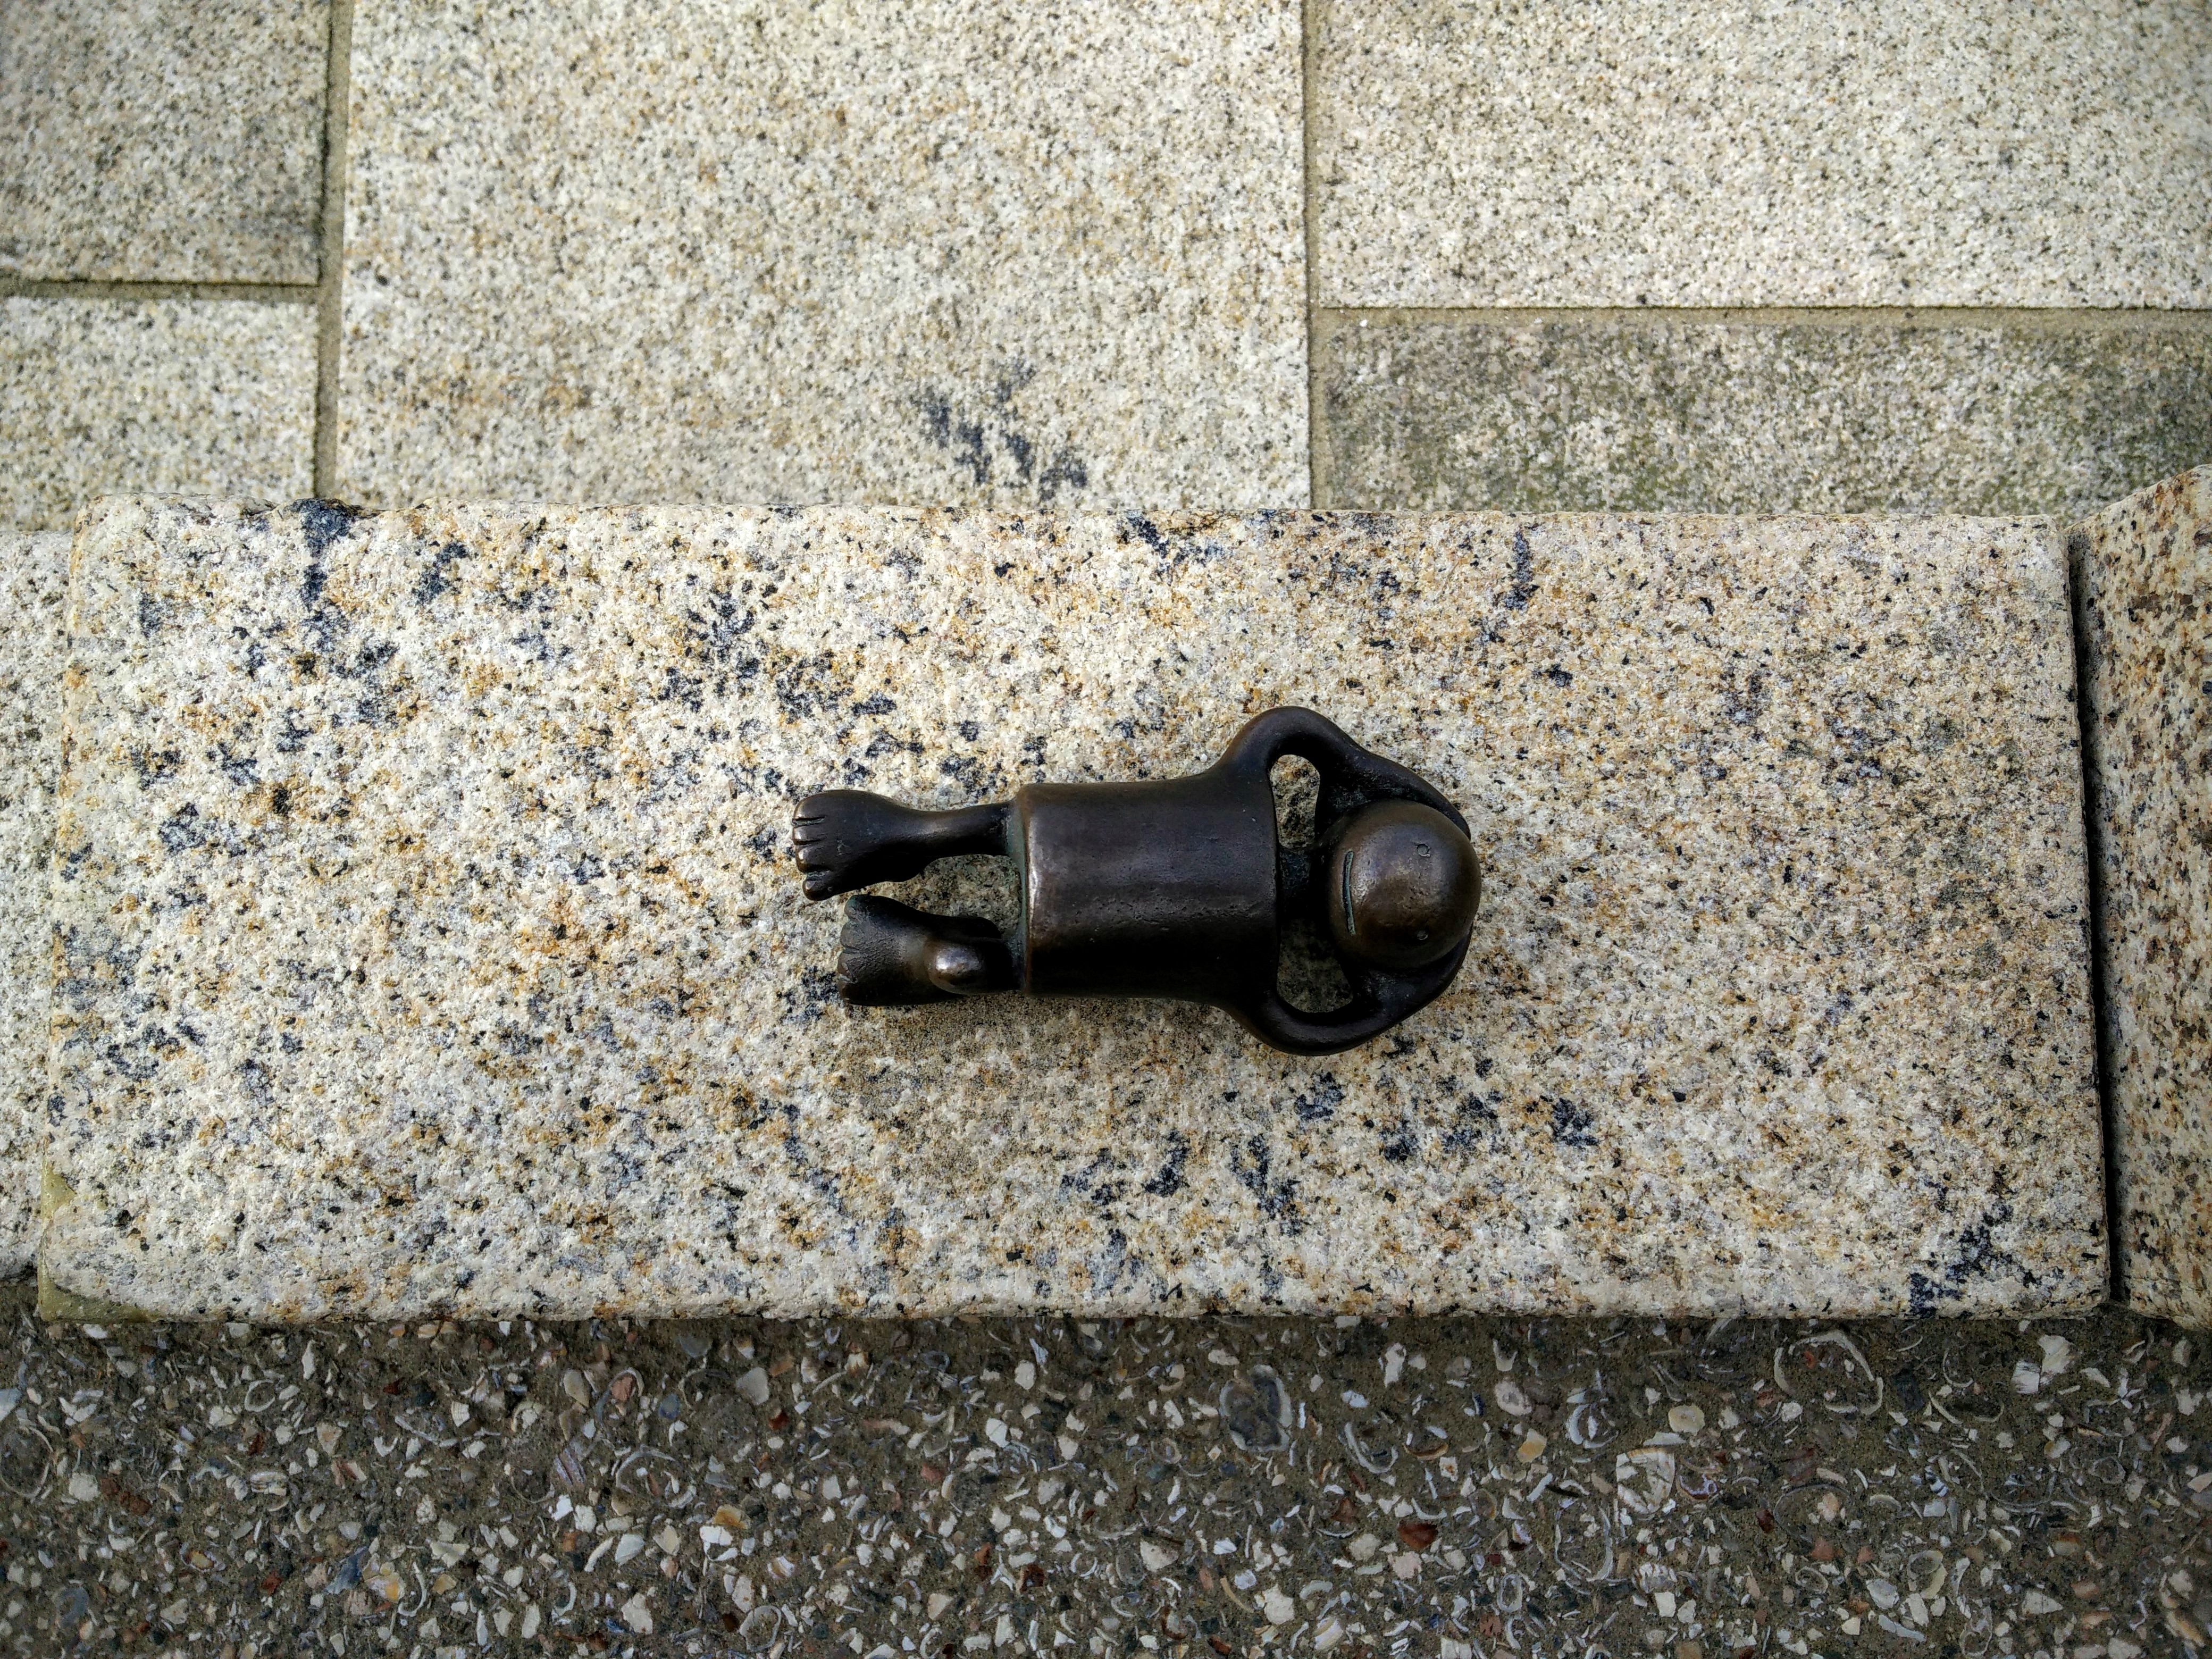
wall, asphalt, material, flooring, road surface